Removal of Confederate monuments and memorials

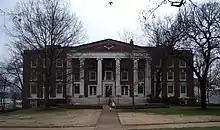
Confederate Memorial Hall, now known as Memorial Hall, Vanderbilt University

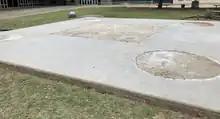
Empty slab after the Confederate War Memorial monument was removed in 2020

It was originally donated by the UDC and the United Confederate Veterans, and built by the Washington firm of Falvey Granite Company at a cost of $3,600. The artist is unknown. Inscription: "To Our Heroes of Montgomery Co. Maryland That We Through Life May Not Forget to Love The Thin Gray Line Erected A.D. 1913 / 1861 CSA 1865." (Gray was the color of Confederate uniforms.) The dedication was on June 3, 1913 (Jefferson Davis's birthday), and 3,000 (out of a county population of 30,000) attended. It was originally located in a small triangular park called Courthouse Square. In 1971, urban renewal led to the elimination of the Square, and the monument was moved to the east lawn of the Red Brick Courthouse (no longer in use as such), facing south. In 1994 it was cleaned and waxed by the Maryland Military Monuments Commission. It was marked with "Black Lives Matter" in 2015; a wooden box was built over it to protect it. The monument was removed in July 2017 from its original location outside the Old Rockville Court House to private land at White's Ferry in Dickerson, Maryland.